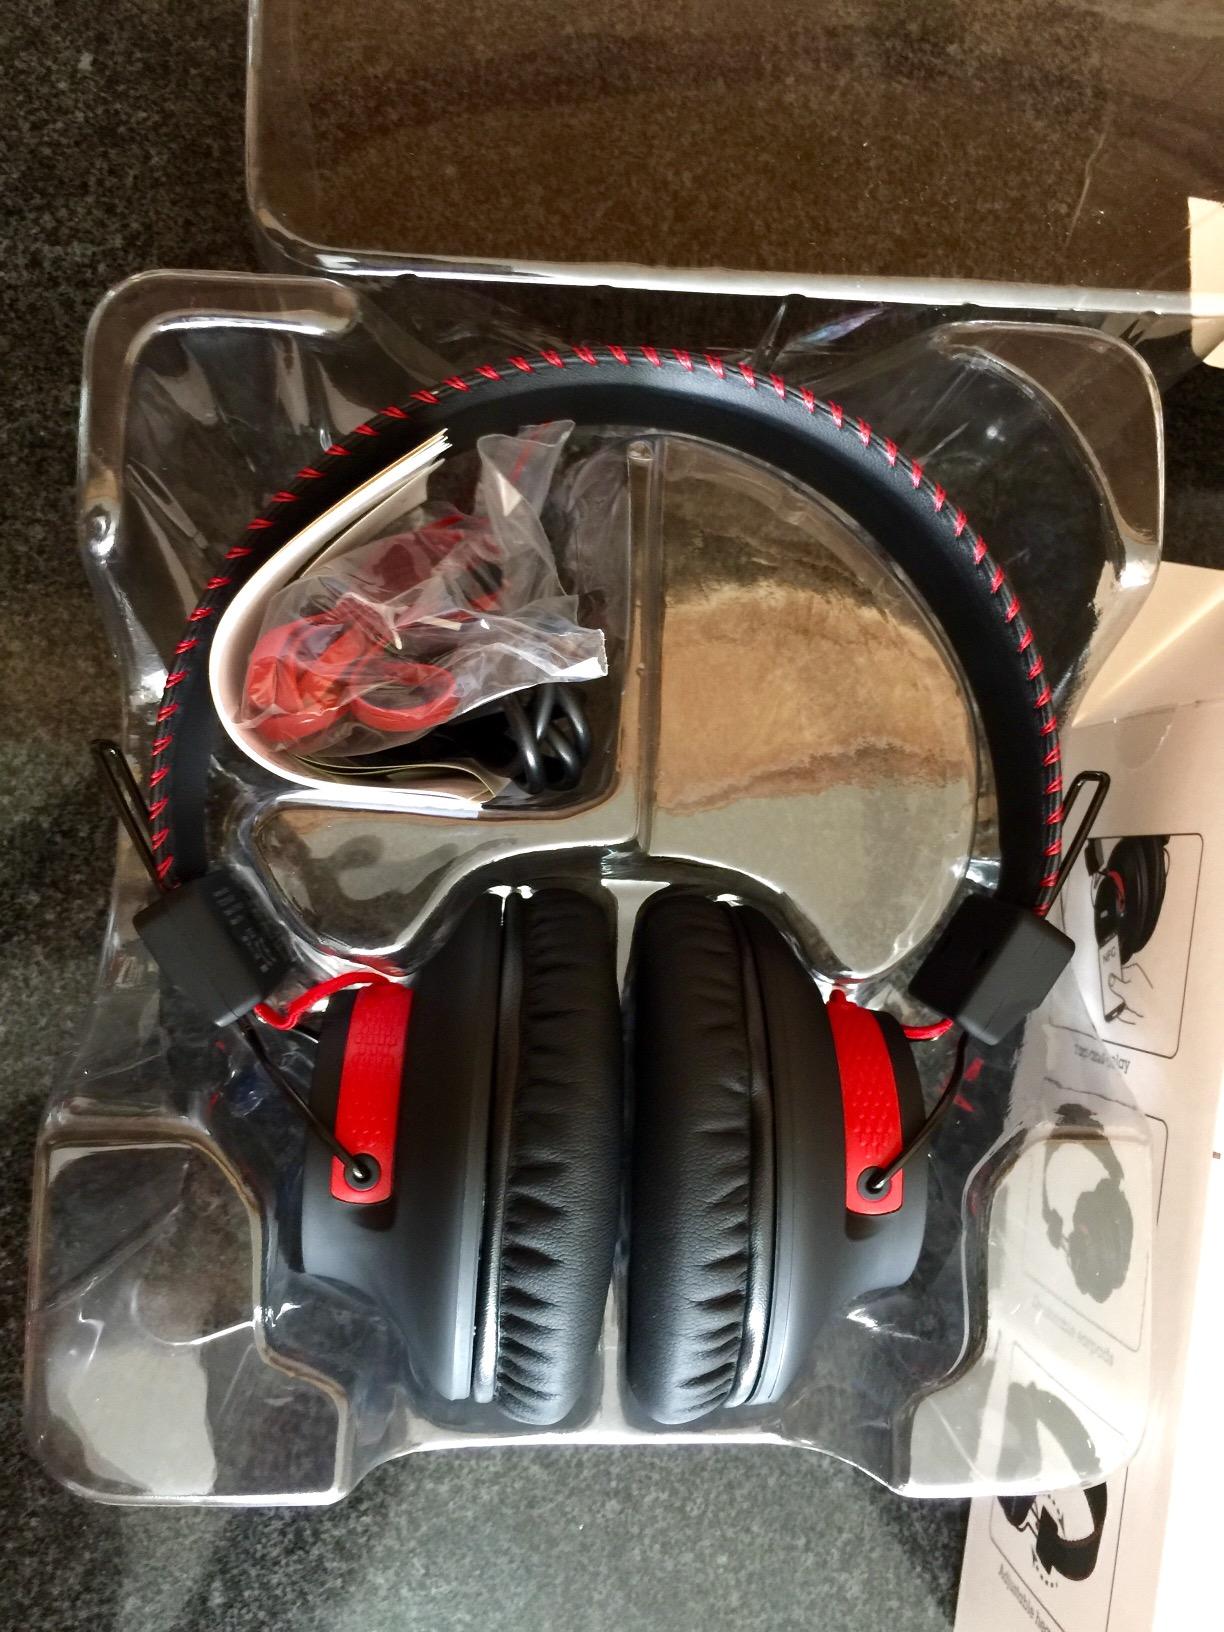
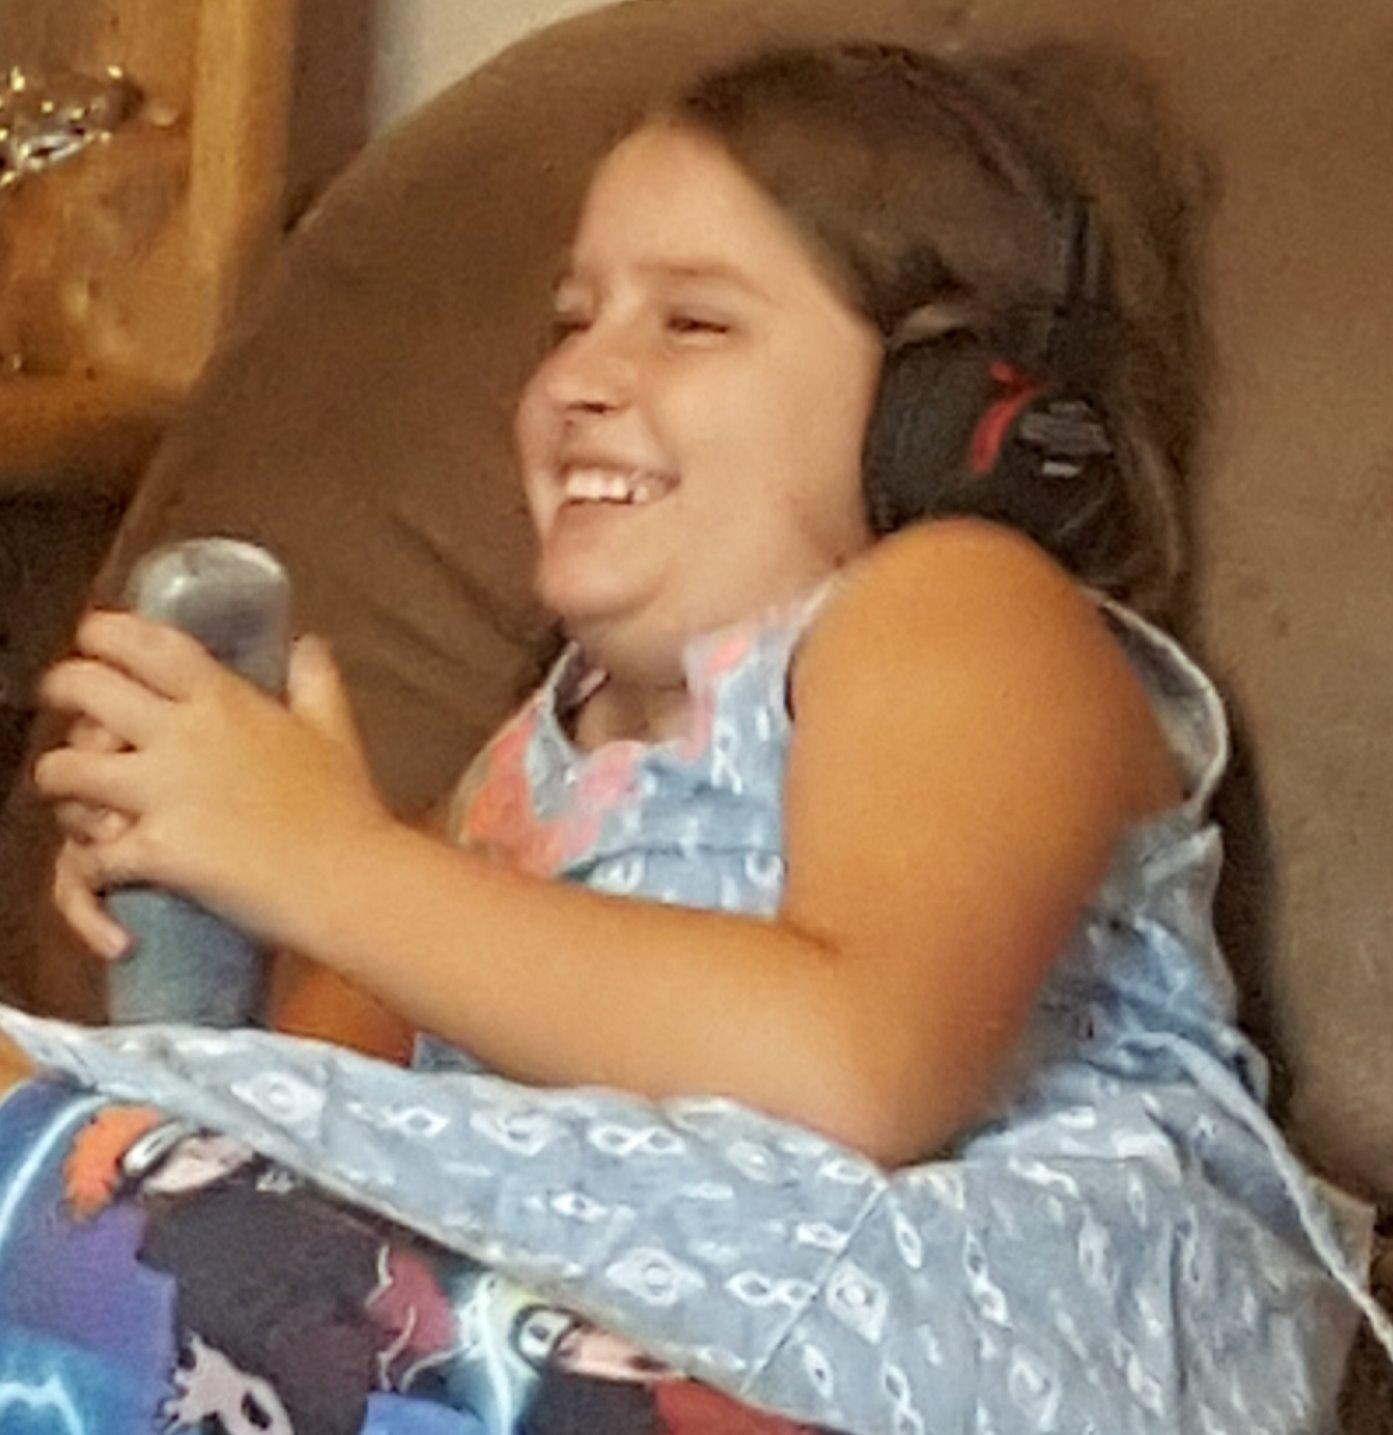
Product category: headphones
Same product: yes